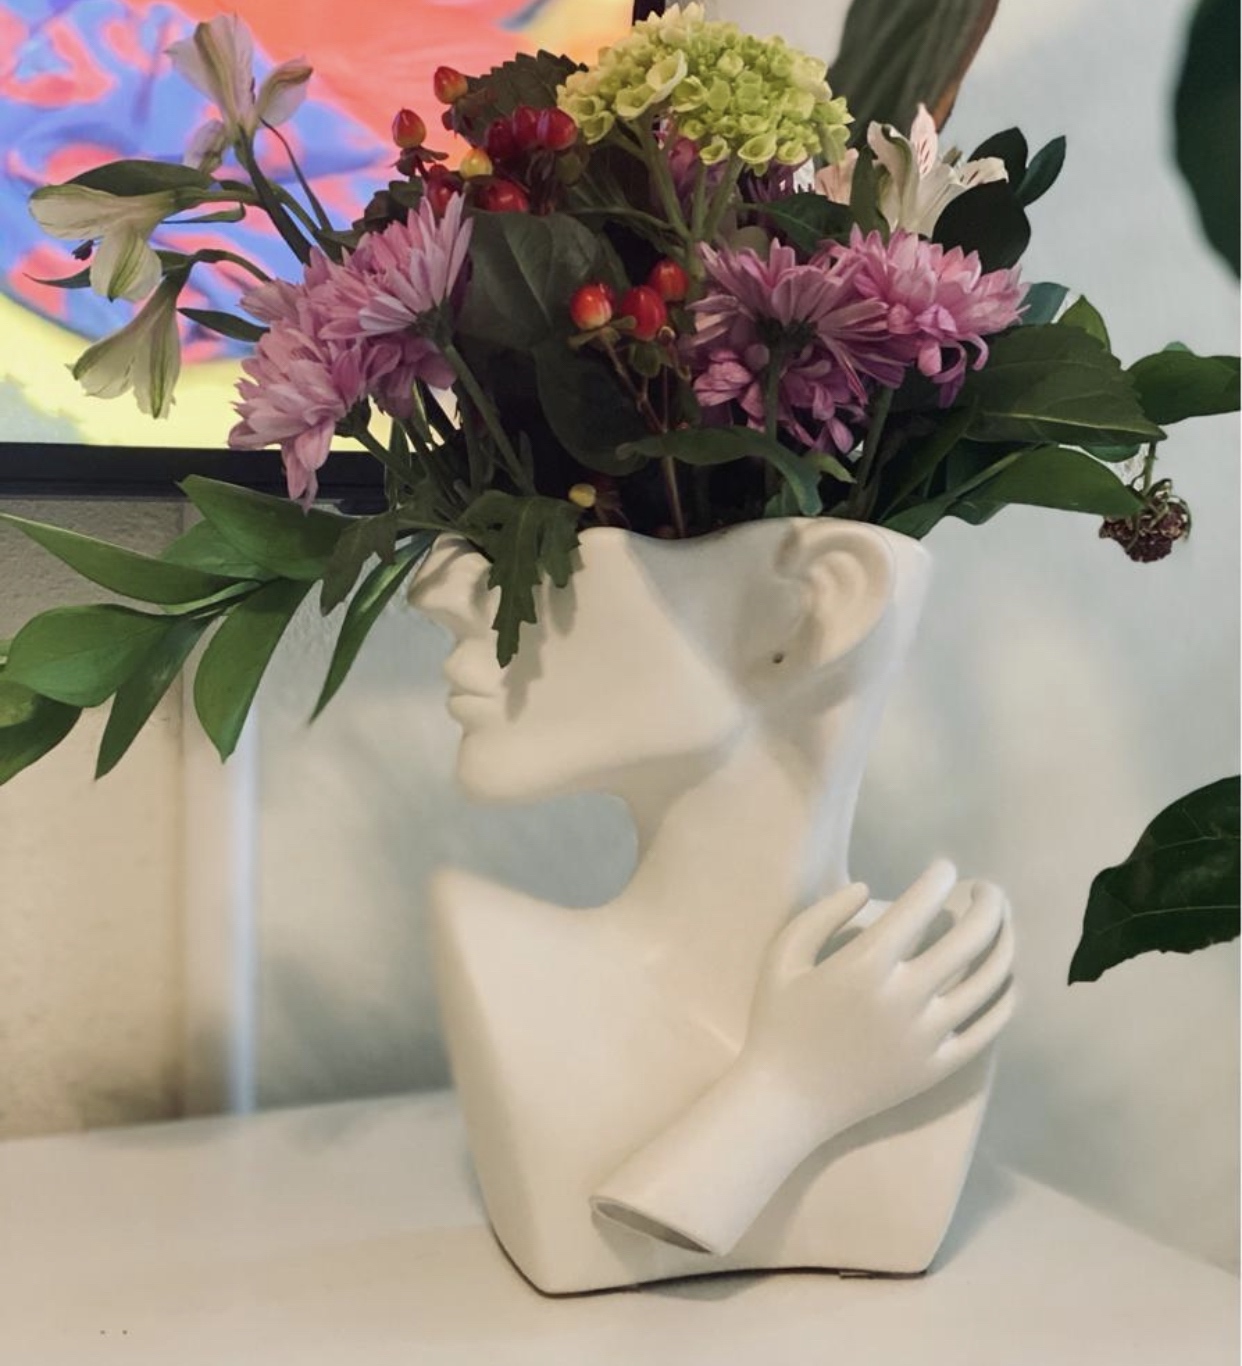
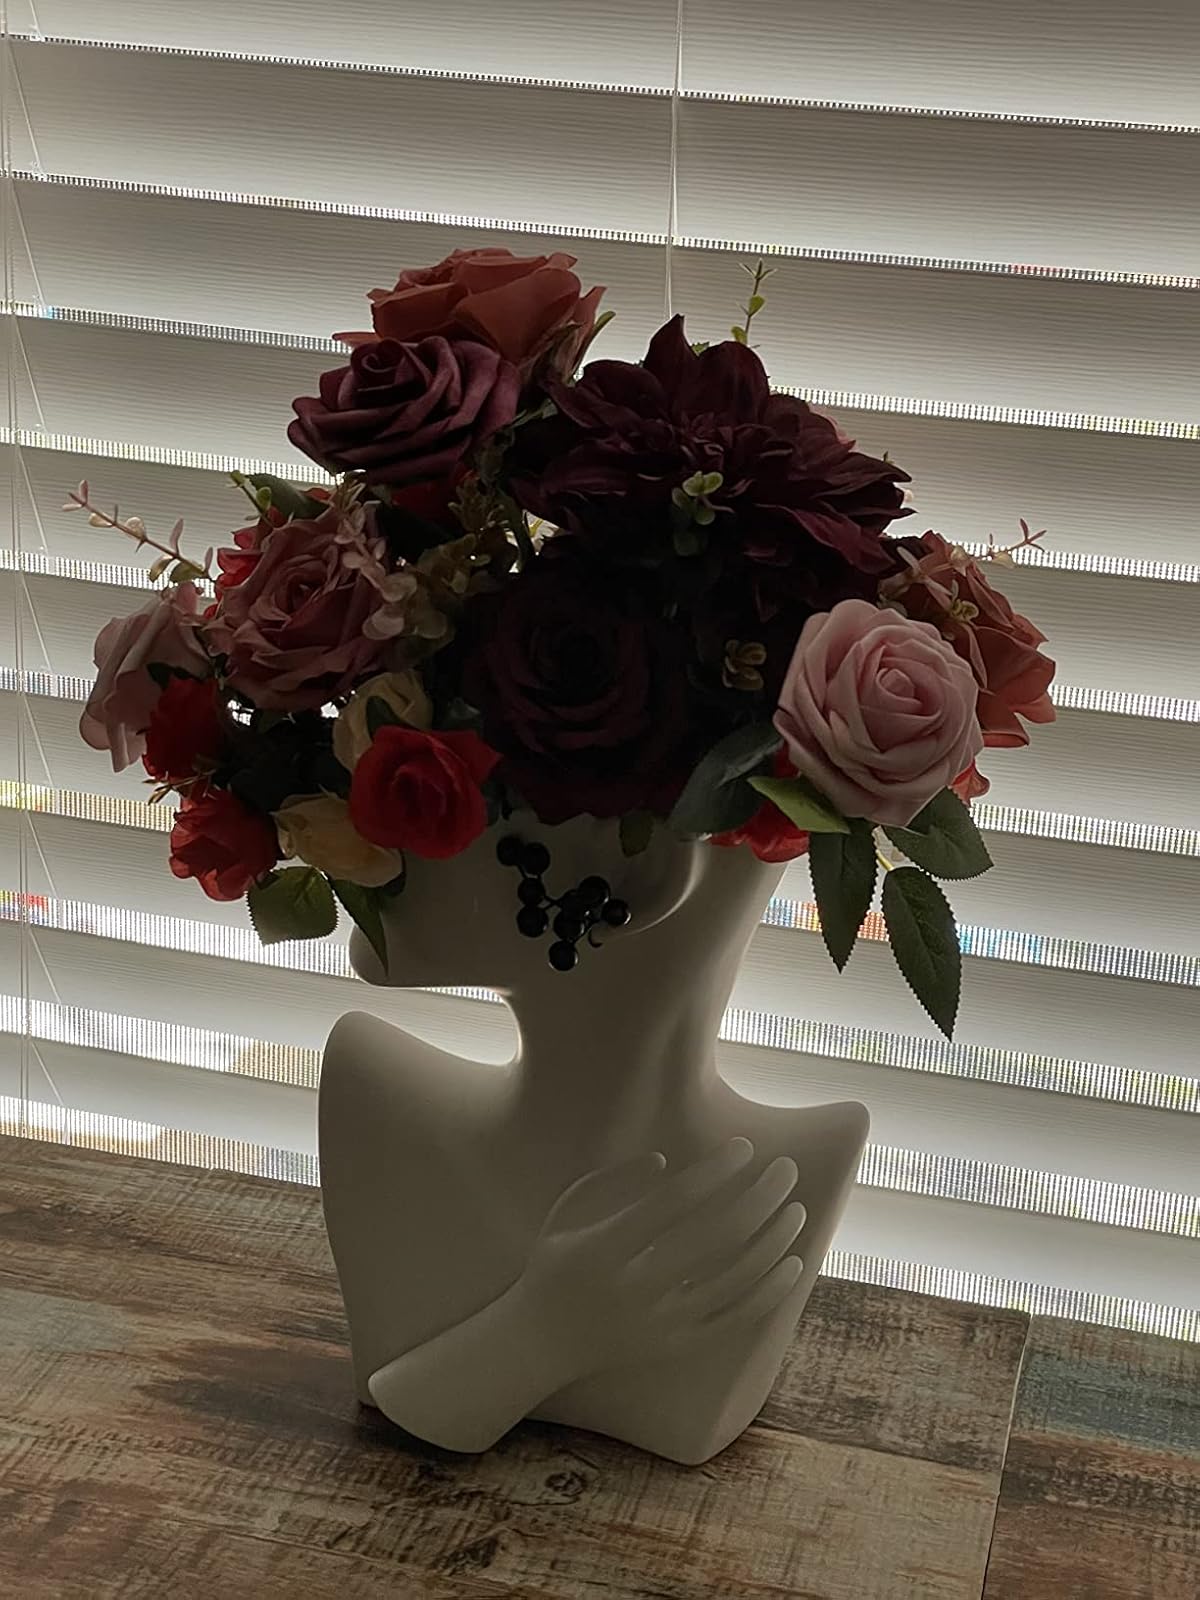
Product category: vase
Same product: yes